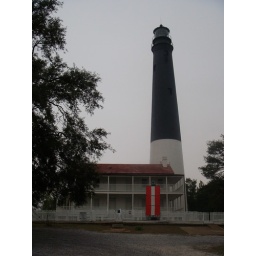
The light house at the Navy base in Pensacola.